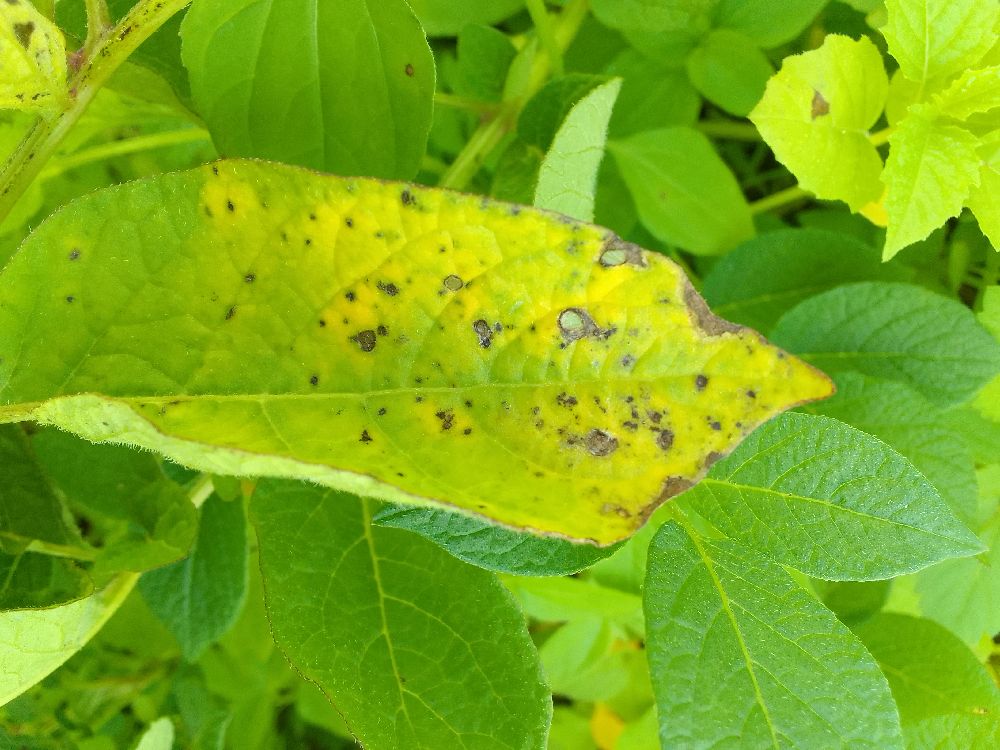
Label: Early blight